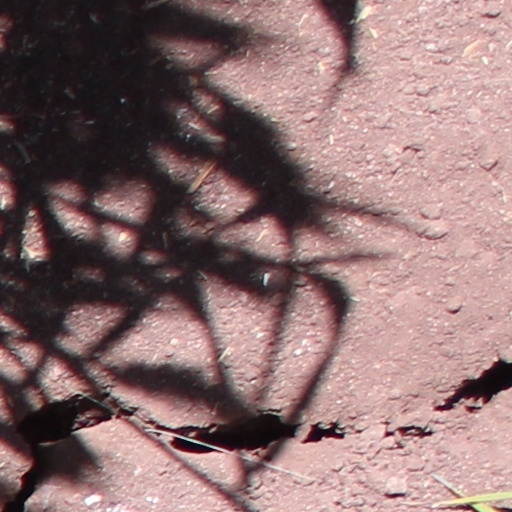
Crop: wheat